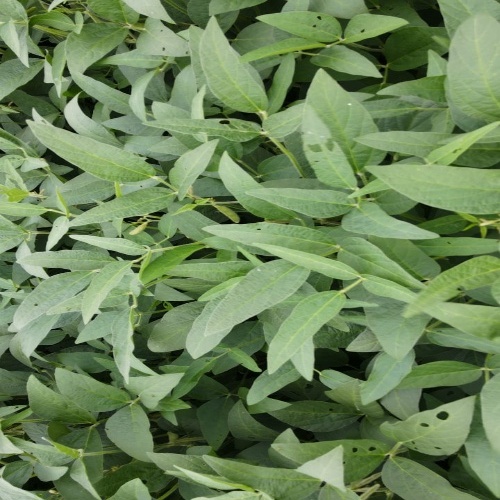
Label: Diabrotica_speciosa